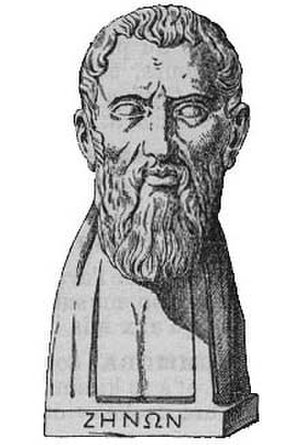
Zenon fra Elea
Zenon fra Elea, var en græsk filosof og matematiker fra Elea i Syditalien i 400-tallet før Kristus. Han studerede hos Parmenides og fulgte med sin lærer til Athen da han var 40 år gammel.